Ornette: Made in America

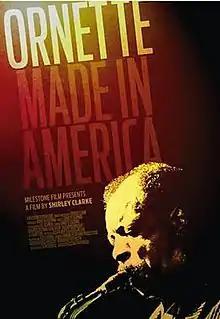

Ornette: Made in America is a 1985 American documentary film directed and edited by Shirley Clarke that studies saxophonist and free jazz innovator Ornette Coleman.